Thomas Patrick Roger Foley

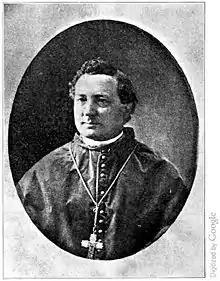

Thomas Patrick Roger Foley (March 6, 1822 – February 19, 1879) was a bishop of the Roman Catholic Church in the United States. He served as Coadjutor Bishop of Chicago from March 10, 1870, until his death on February 19, 1879.